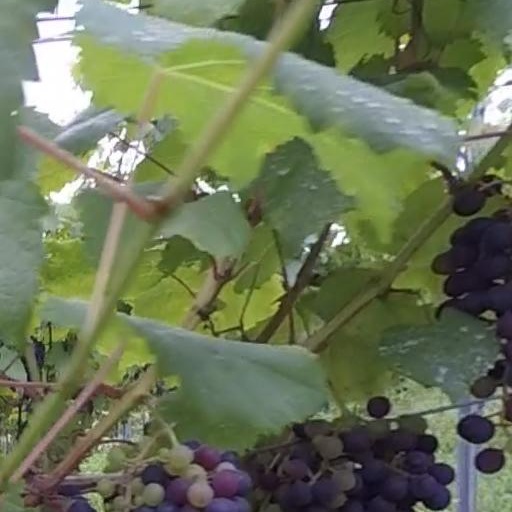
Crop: grape